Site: brandenburg
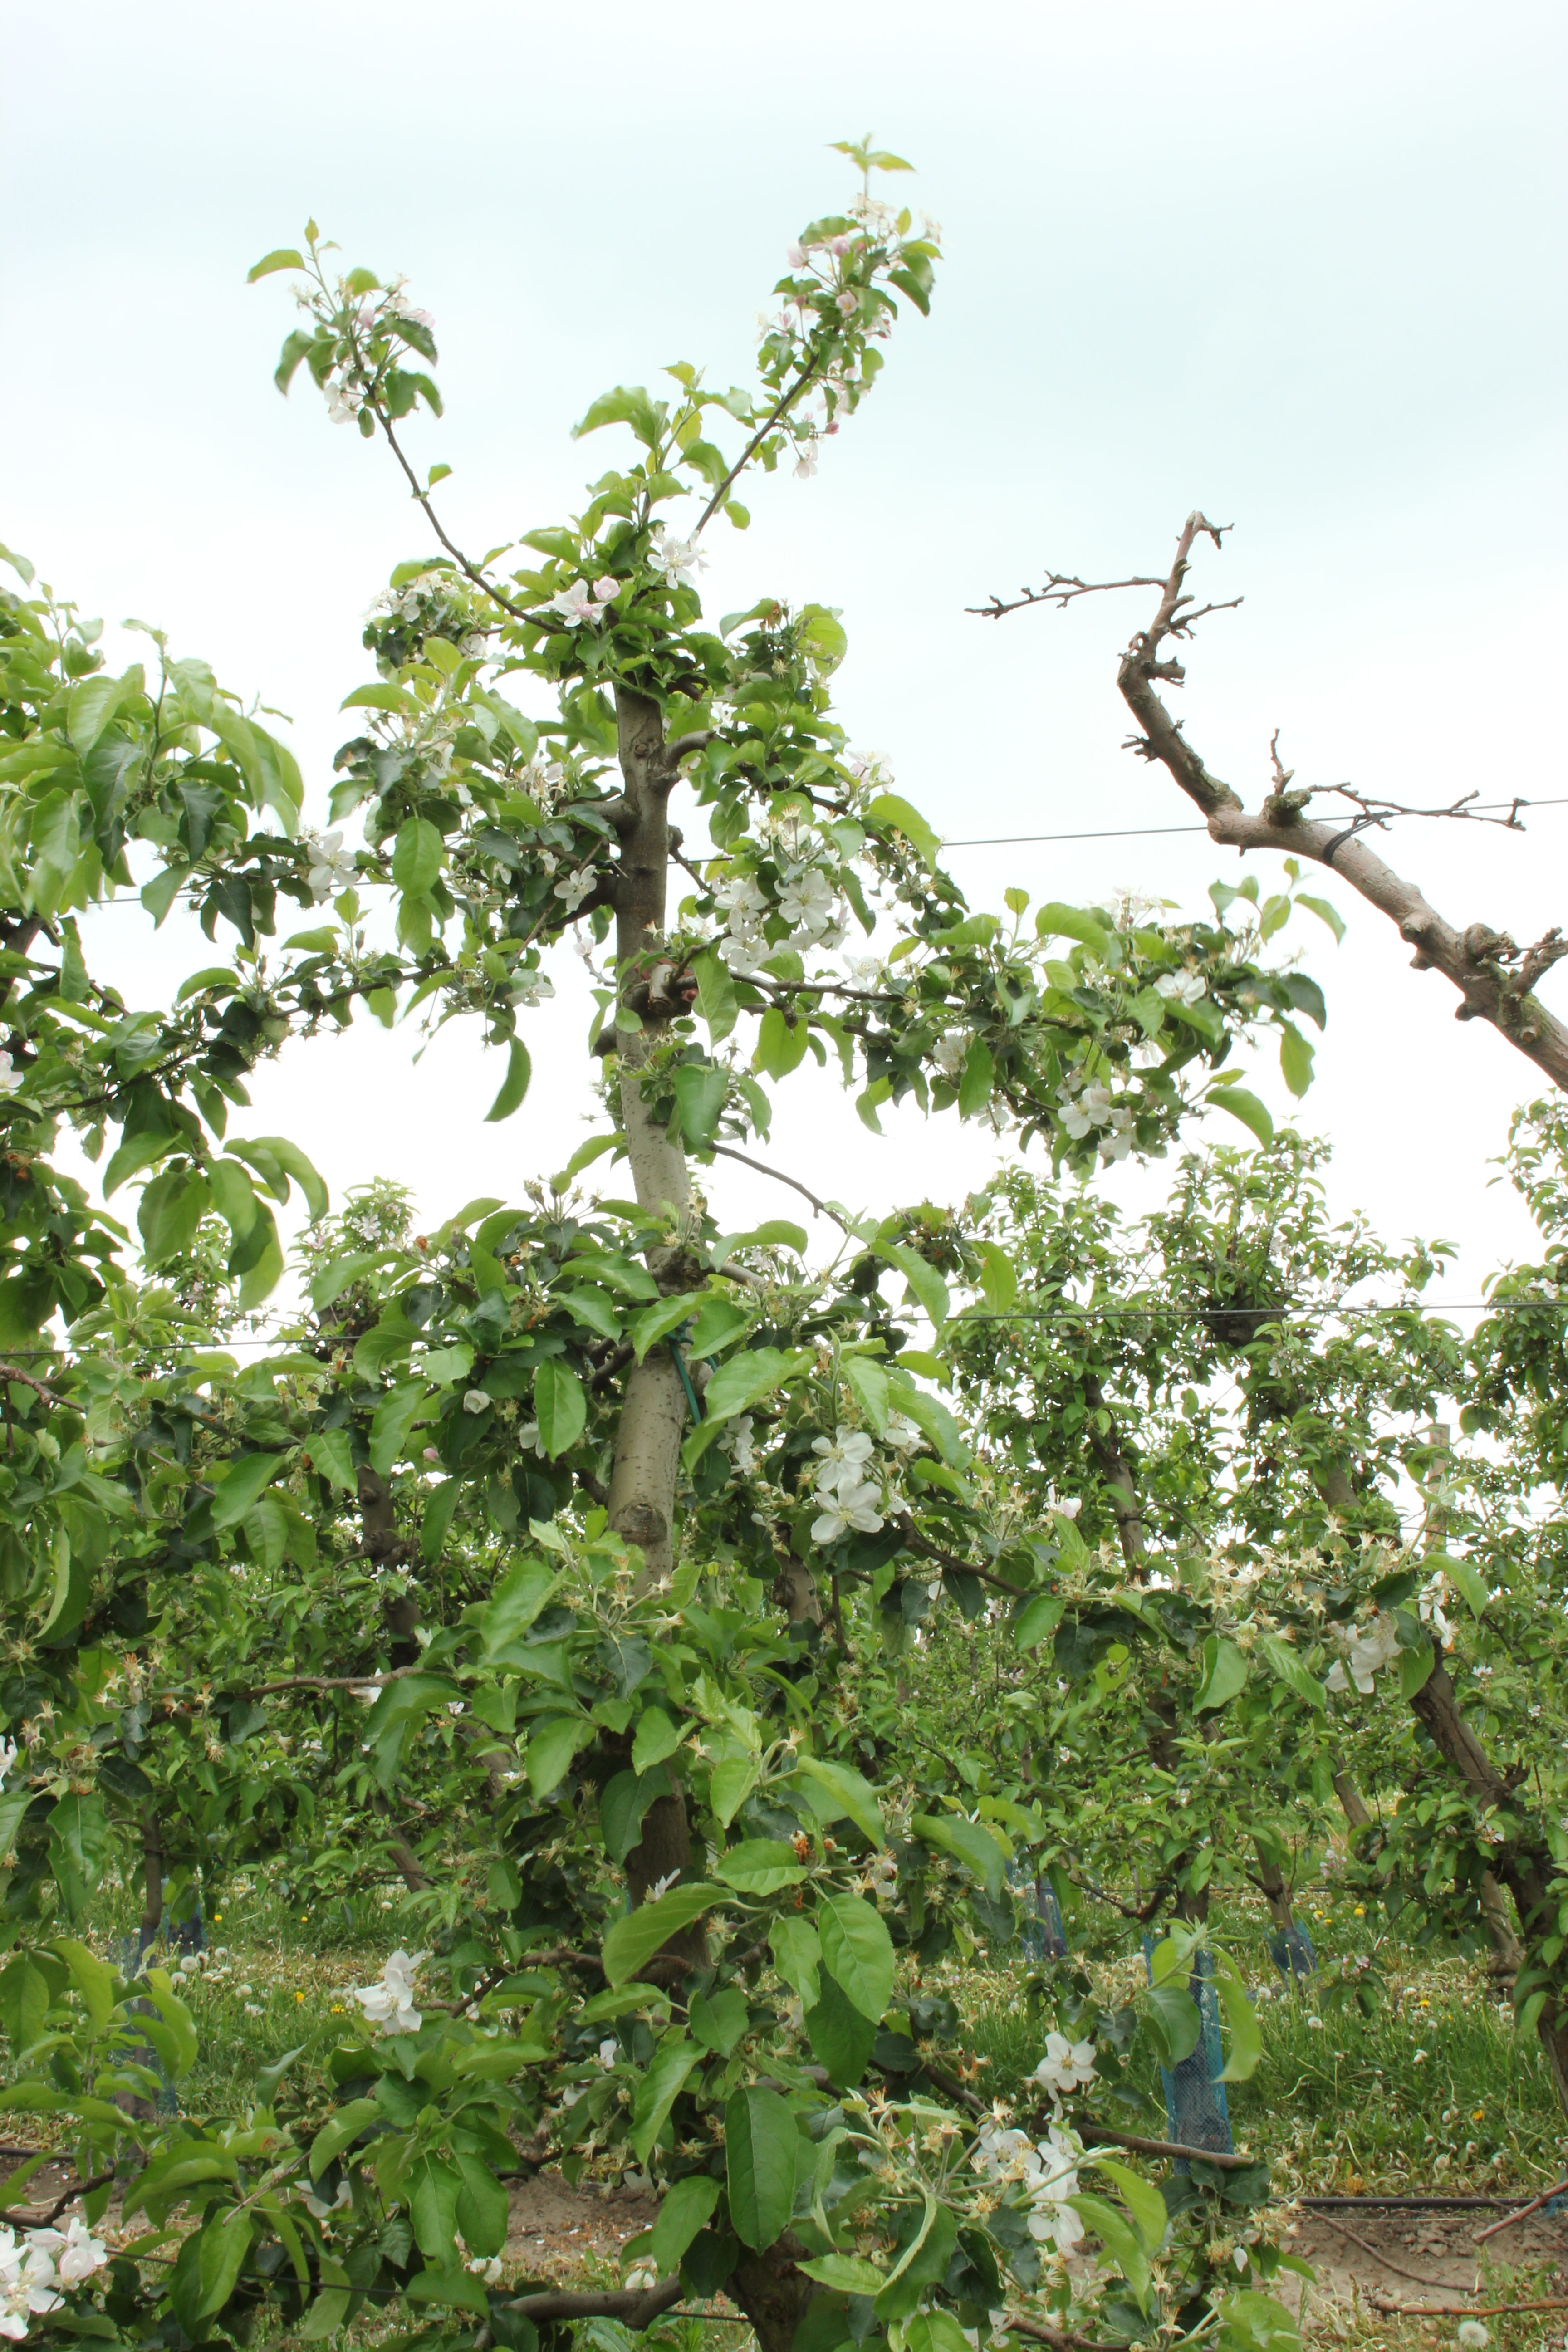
Growth stage (BBCH 67): Flowering